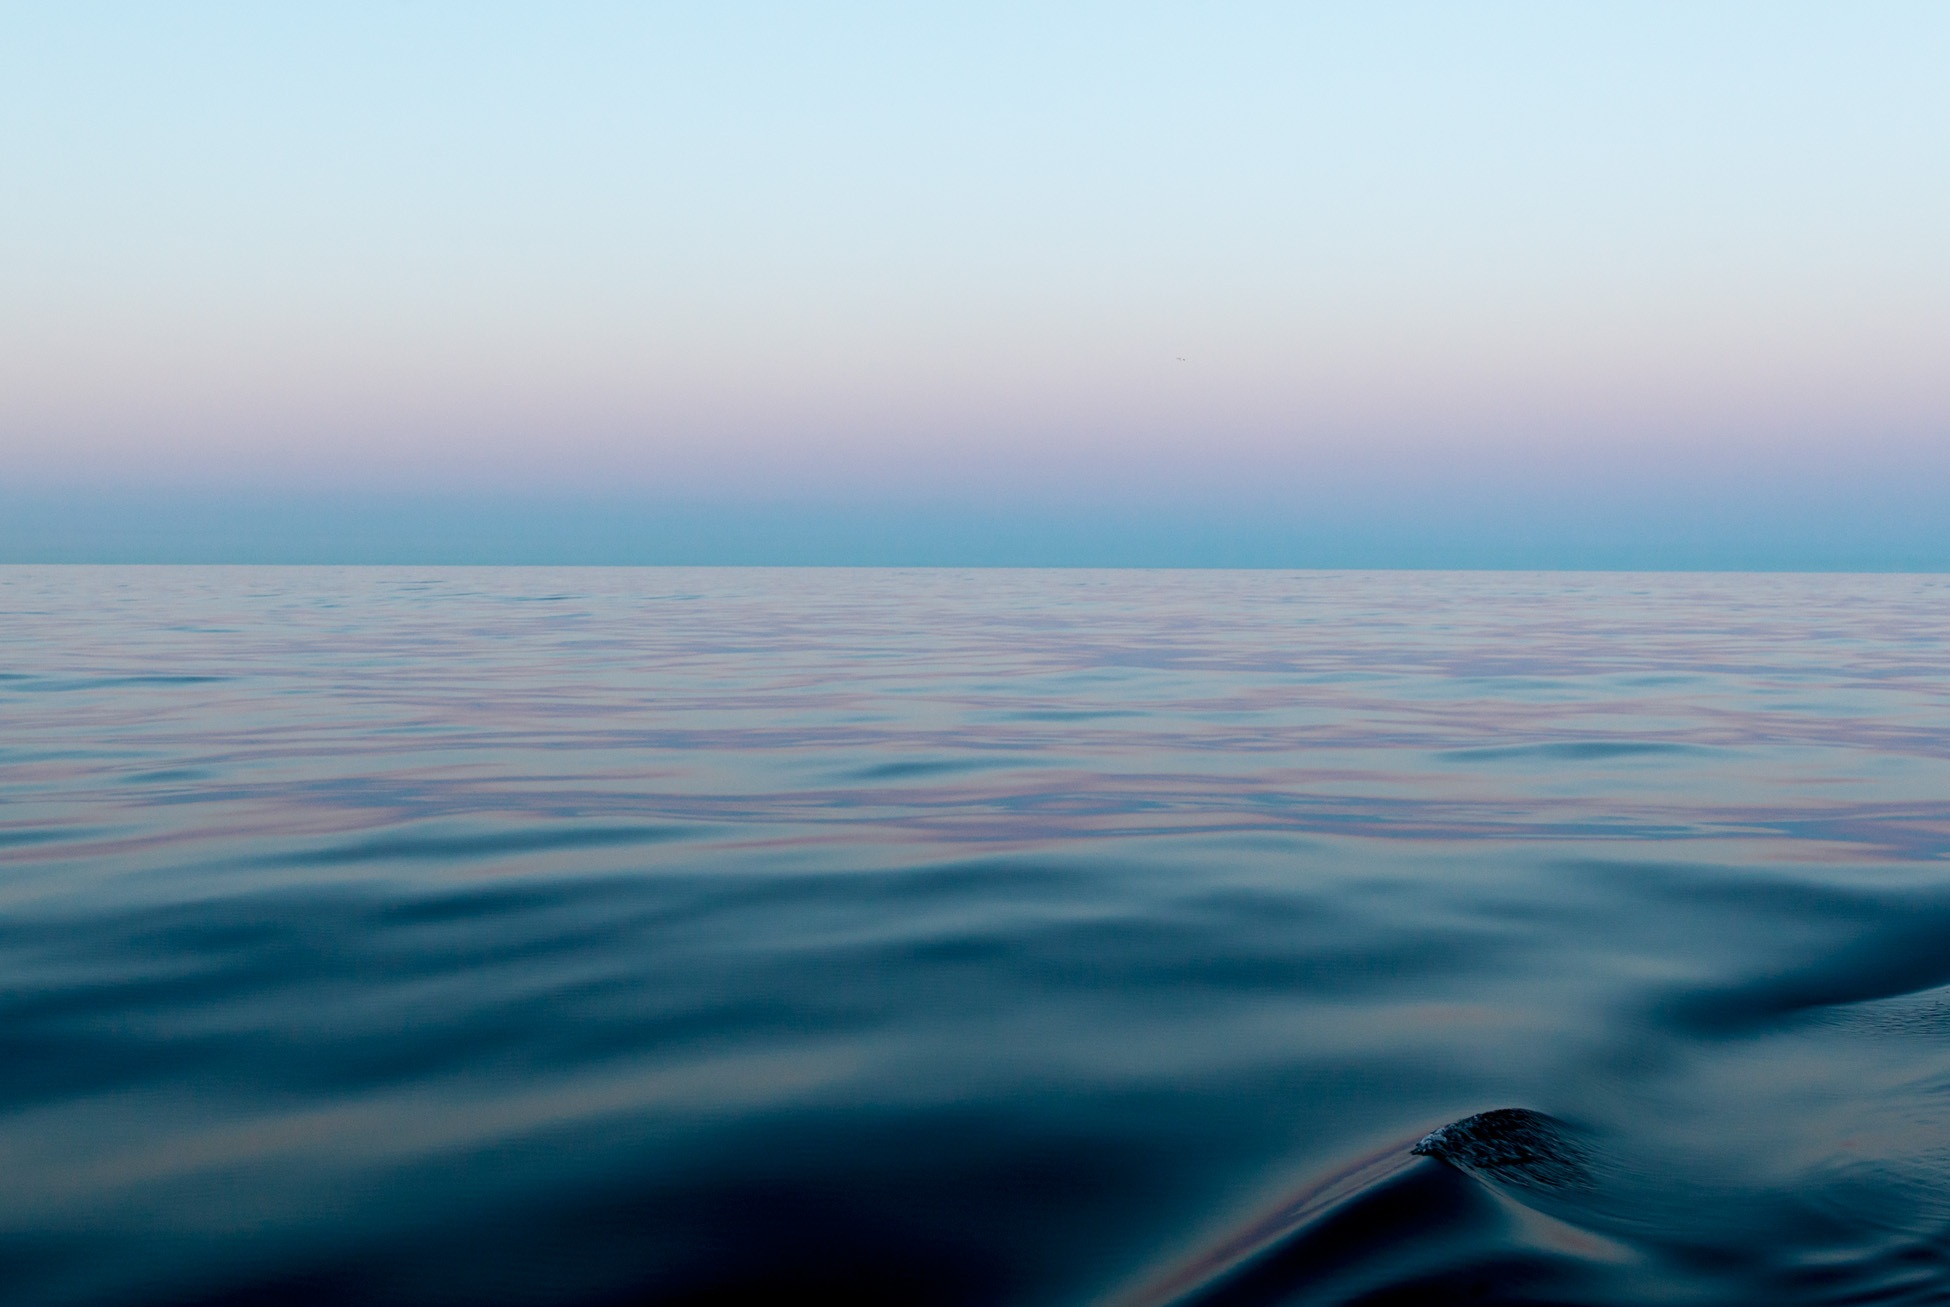
sea, coast, ocean, horizon, sunrise, shore, wave, dusk, vehicle, bay, himmel, cape, wind wave